Ming dynasty

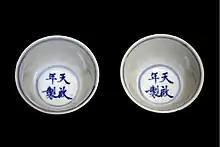
Tianqi-era teacups, from the Nantoyōsō Collection in Japan; the Tianqi Emperor was heavily influenced and largely controlled by the eunuch Wei Zhongxian (1568–1627).

The reign of the Wanli Emperor (1572–1620) featured many problems, some of them fiscal in nature. In the beginning of his reign, Wanli surrounded himself with able advisors and made a conscientious effort to handle state affairs. His Grand Secretary Zhang Juzheng (1572–1582) built up an effective network of alliances with senior officials. However, there was no one after him skilled enough to maintain the stability of these alliances; officials soon banded together in opposing political factions. Over time Wanli grew tired of court affairs and frequent political quarreling amongst his ministers, preferring to stay behind the walls of the Forbidden City and out of his officials' sight. Scholar-officials lost prominence in administration as eunuchs became intermediaries between the aloof emperor and his officials; any senior official who wanted to discuss state matters had to persuade powerful eunuchs with a bribe simply to have his demands or message relayed to the emperor. There were several military campaigns during the Wanli Emperor's reign, Ordos campaign, the response to the Bozhou rebellion, and the Imjin War.